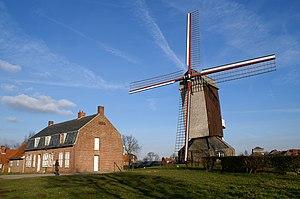
L'Ondankmeulen (le moulin de l’Ingratitude) et l’arrière de l’estaminet «De Vierpot» (le pot à braise) à Boeschepe (Nord, France).
Boeschepe, parfois écrit Boeschèpe, est une commune française située dans le département du Nord, en région Hauts-de-France.
Cet article recense une partie des monuments historiques du Nord, en France.
La liste des sites classés du Nord présente les sites naturels classés du département du Nord.